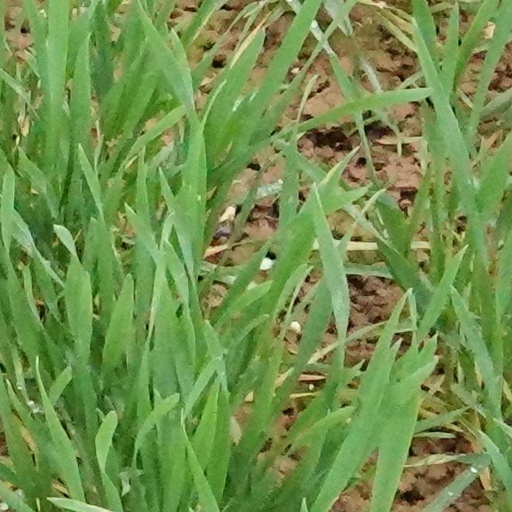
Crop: wheat